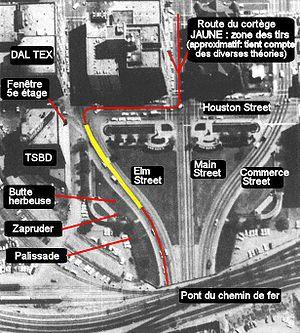
Dealey Plaza est une place de Dallas, devenue célèbre pour avoir été le lieu où le président des États-Unis, John Fitzgerald Kennedy, a été assassiné le 22 novembre 1963.